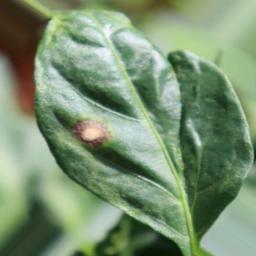
Label: cercospora